Describe the emotion expressed in this image:  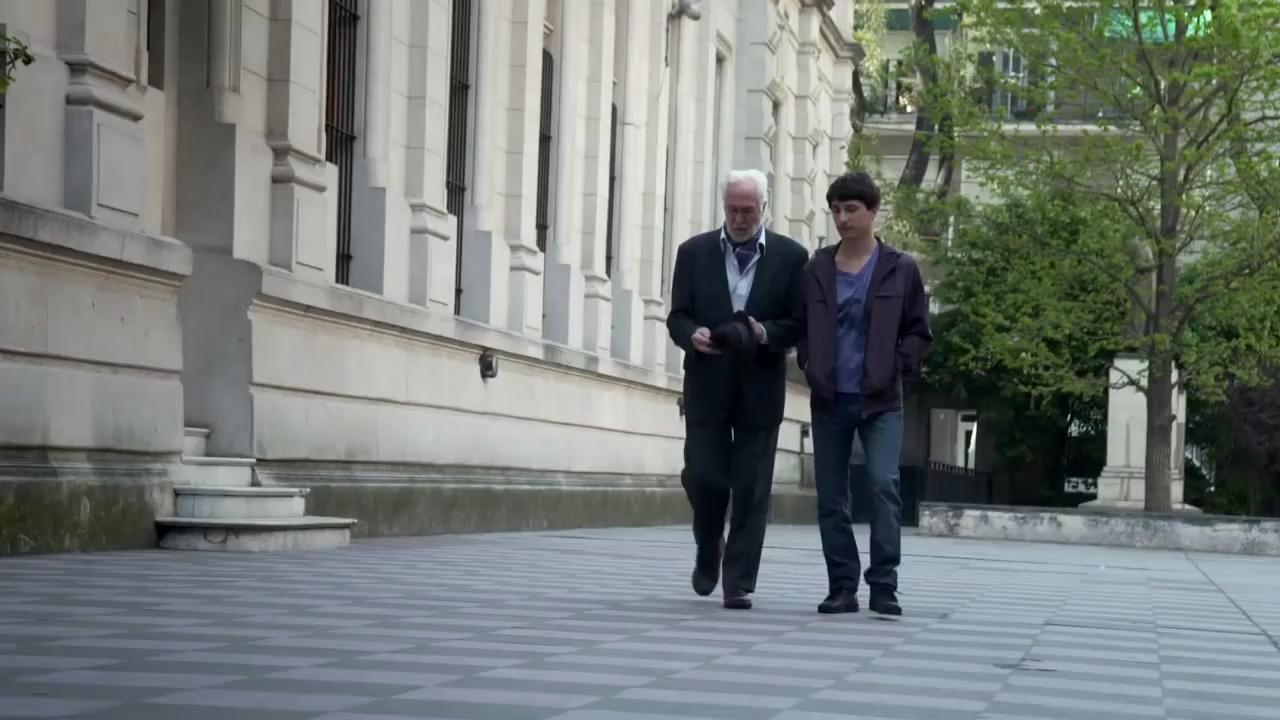
This person displays Suffering, valence and arousal with low intensity.